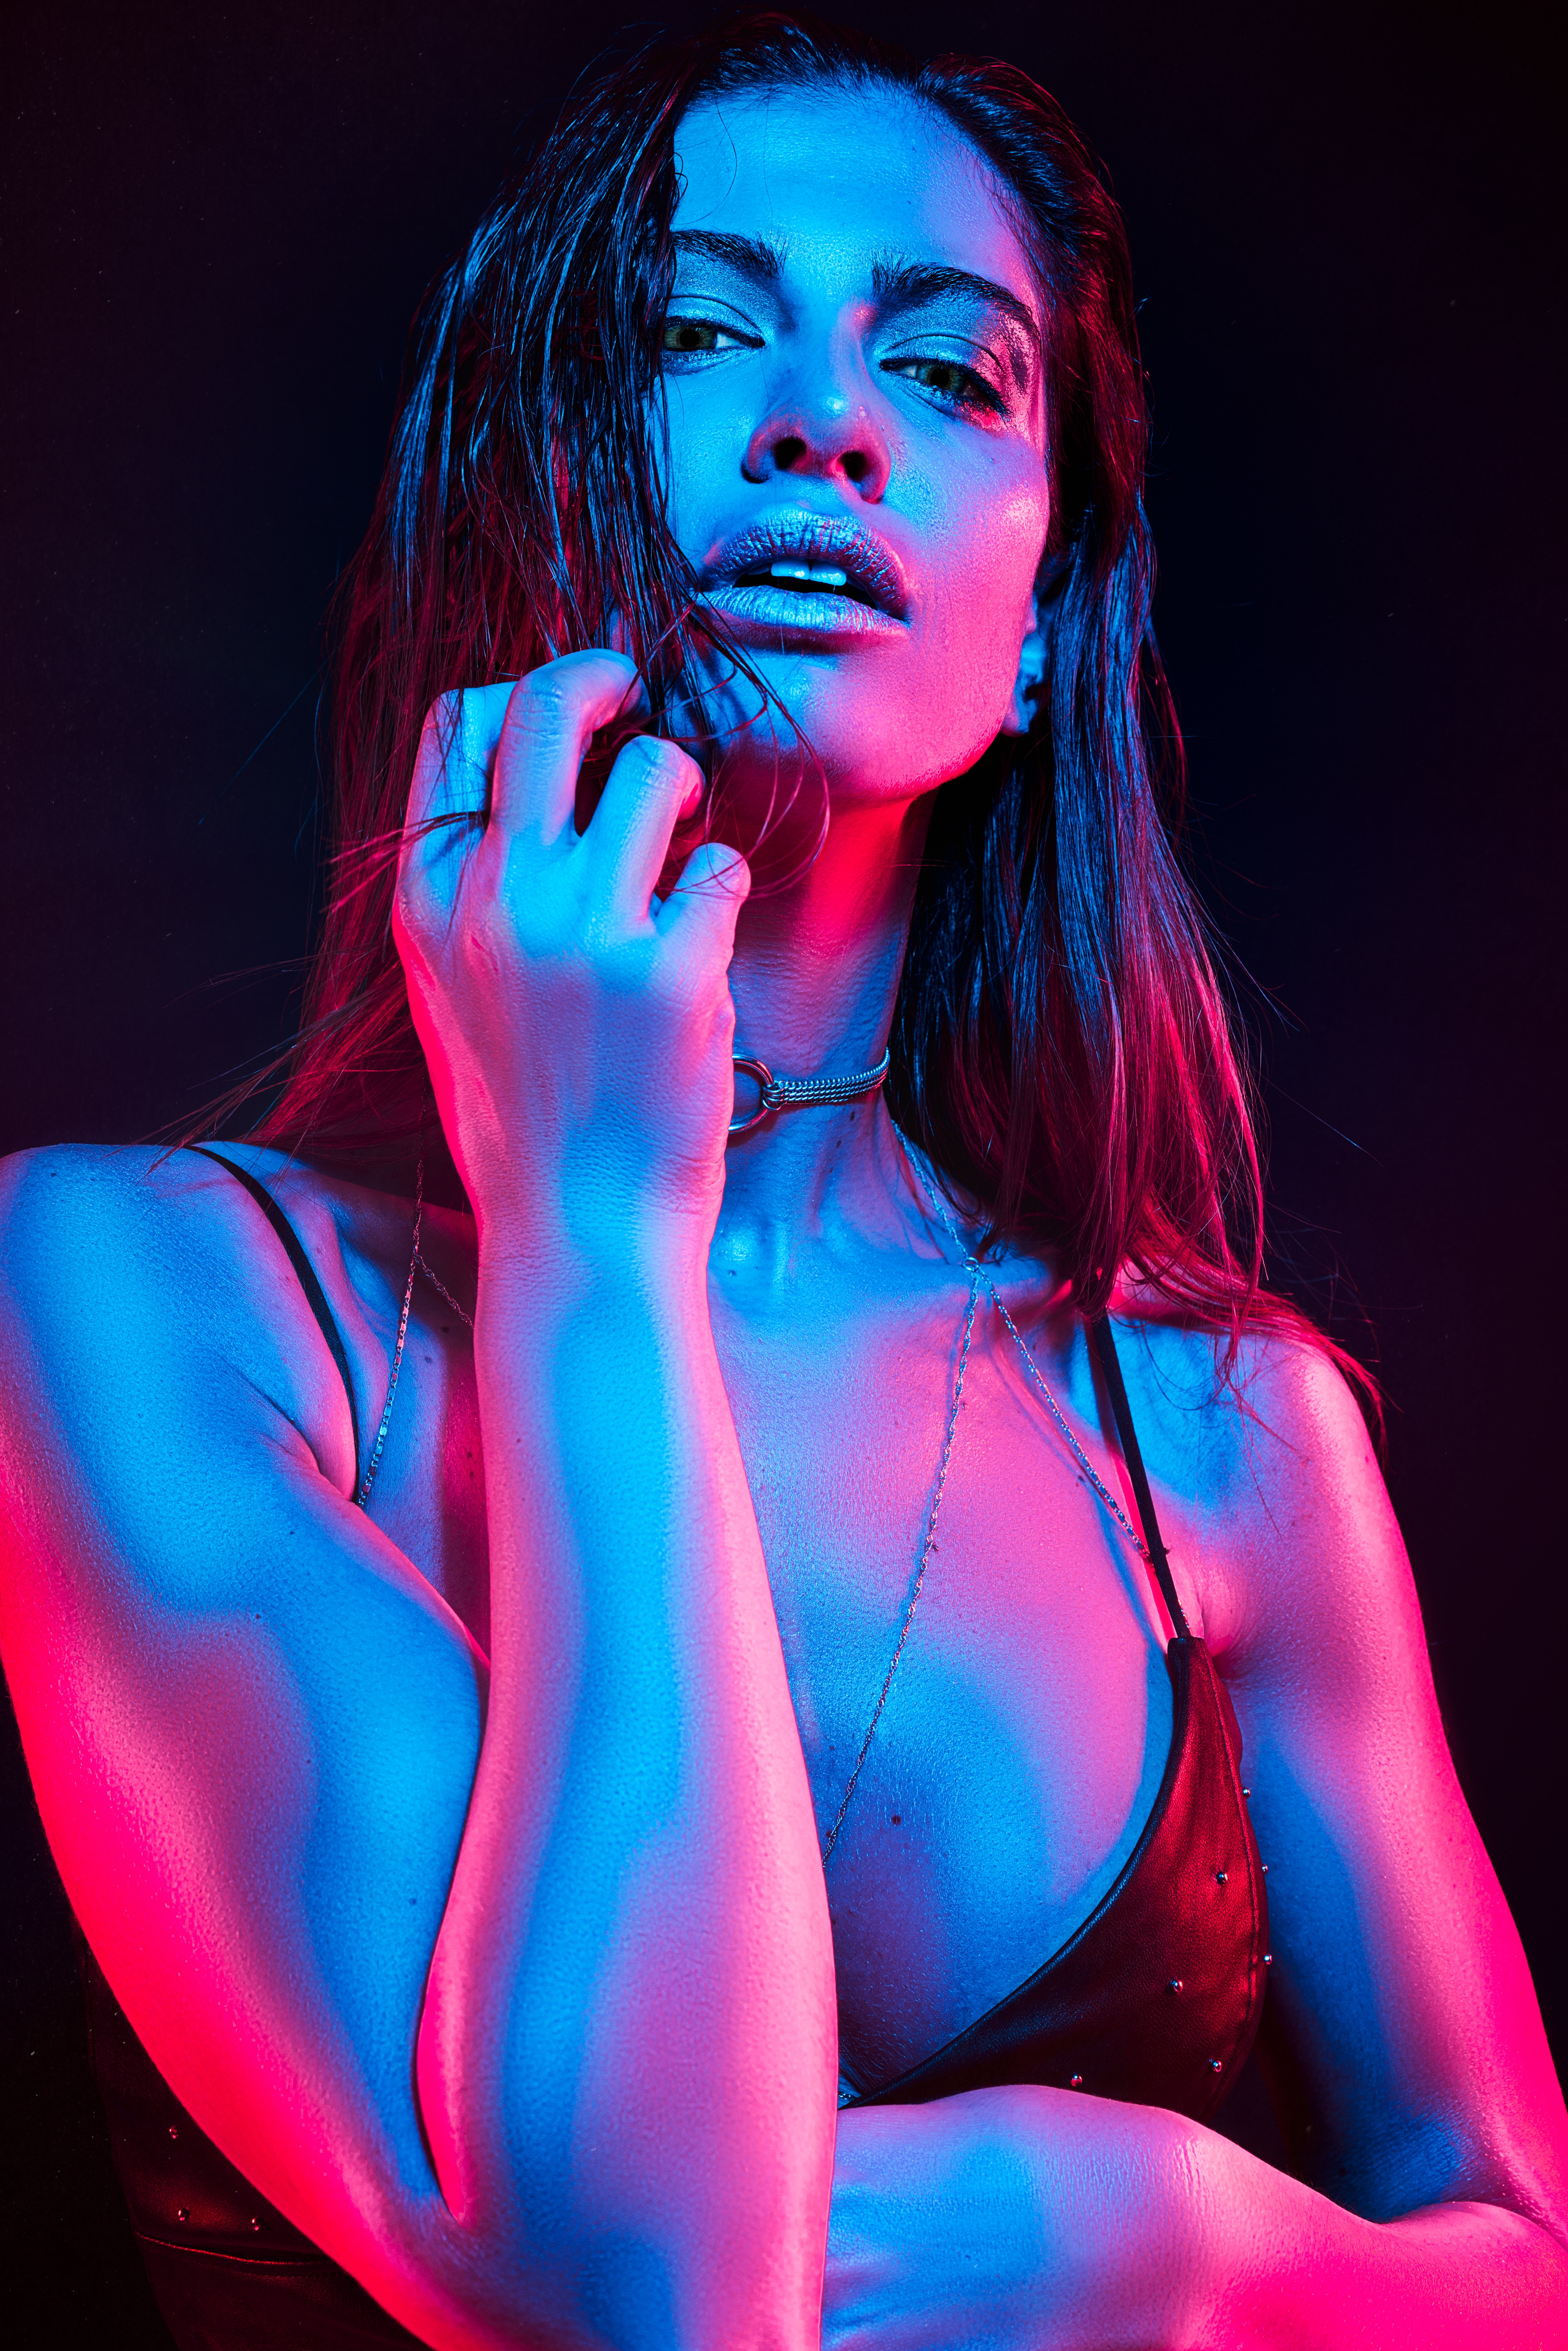
sexy, girls, hot, hair, head, lip, microphone, hand, muscle, organ, purple, blue, human body, eyelash, flash photography, pink, music artist, red, performing arts, entertainment, music, magenta, chest, electric blue, artist, beauty, long hair, musician, event, jewellery, pop music, art model, singing, necklace, abdomen, darkness, brassiere, performance art, singer, red hair, flesh, performance, graphics, public event, song, portrait photography, Visual effect lighting, neon, photo shoot, fashion model, graphic design